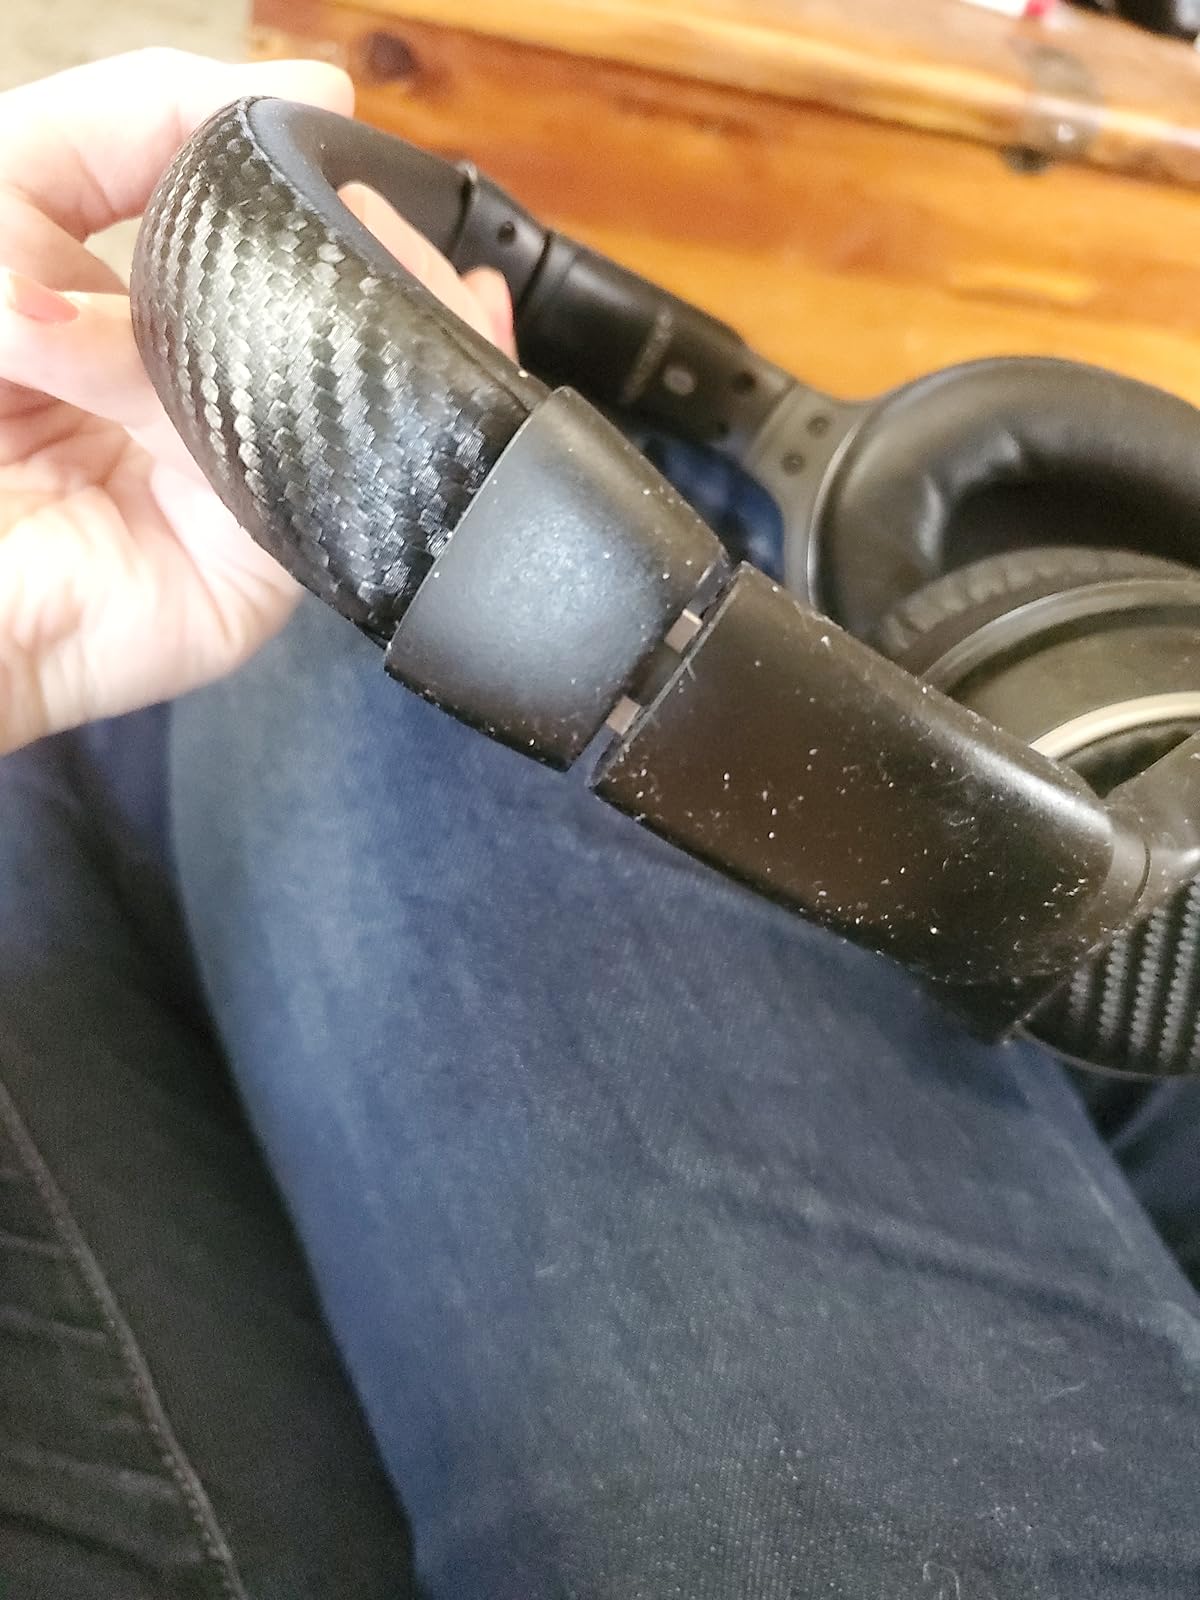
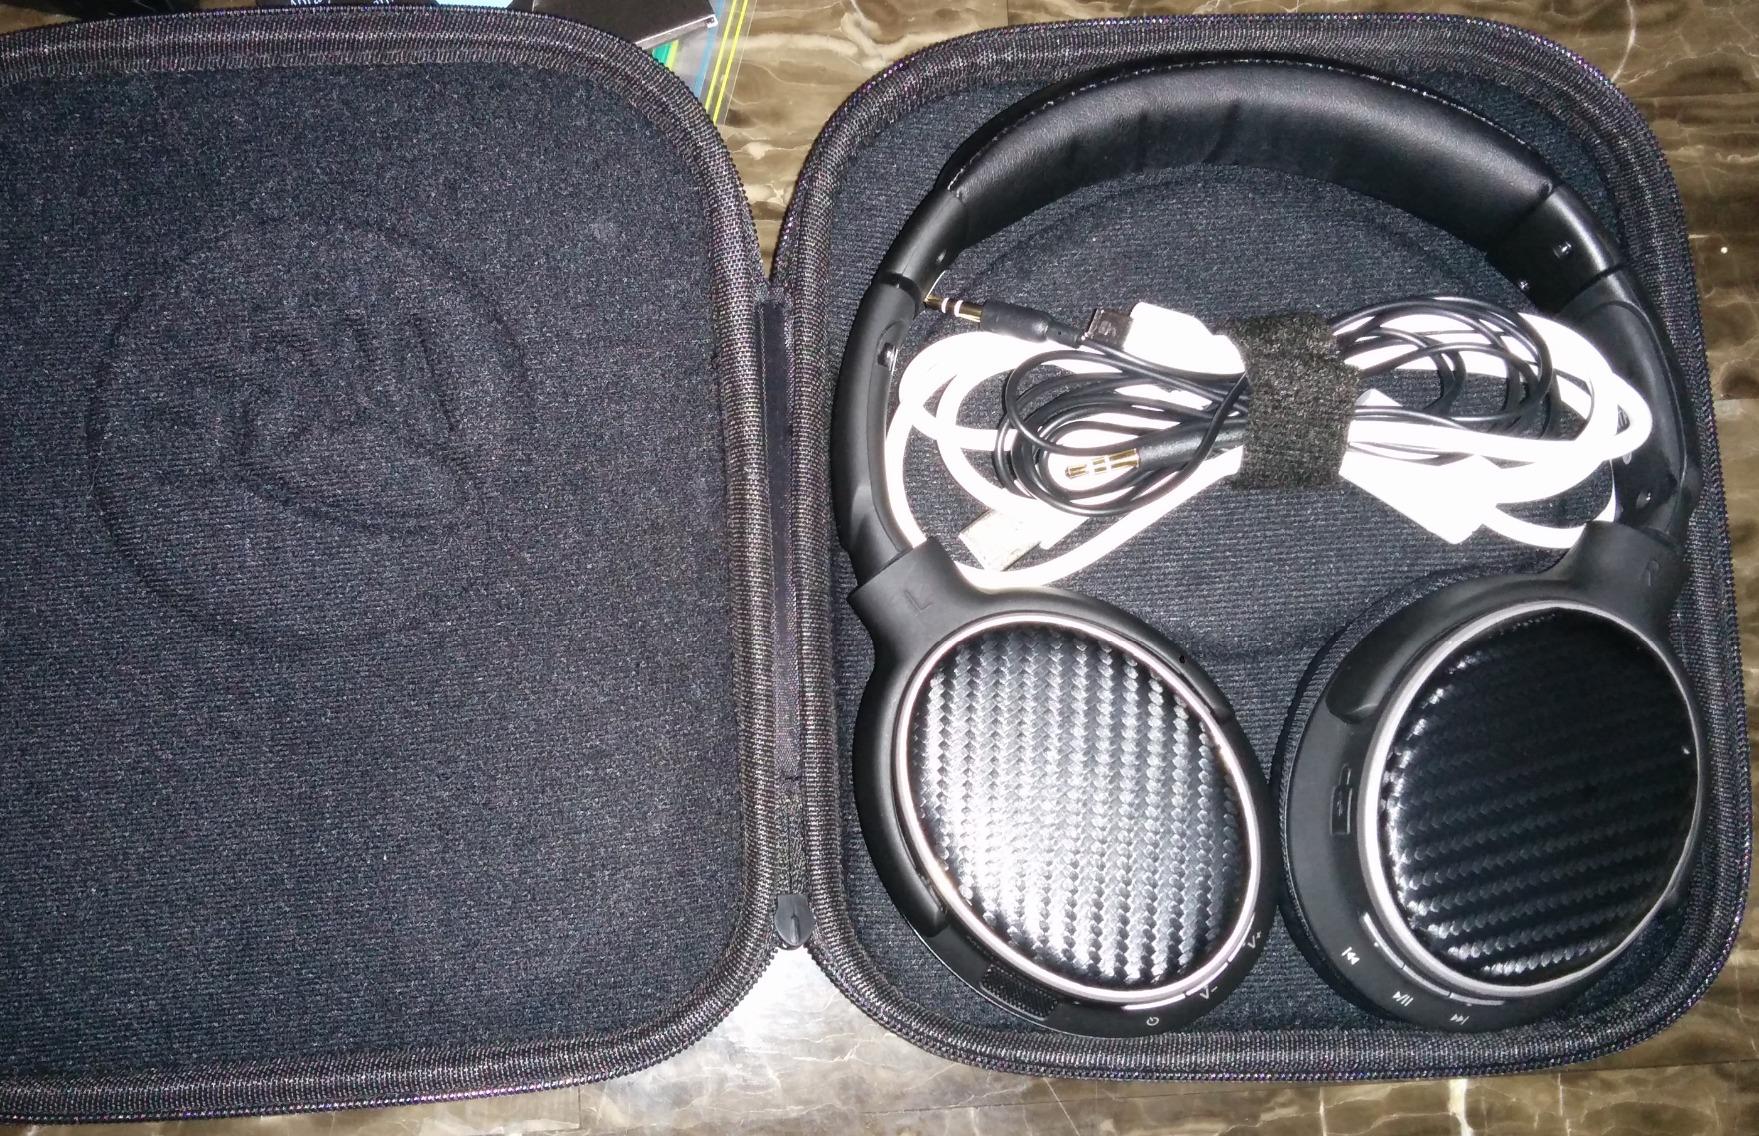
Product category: headphones
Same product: yes